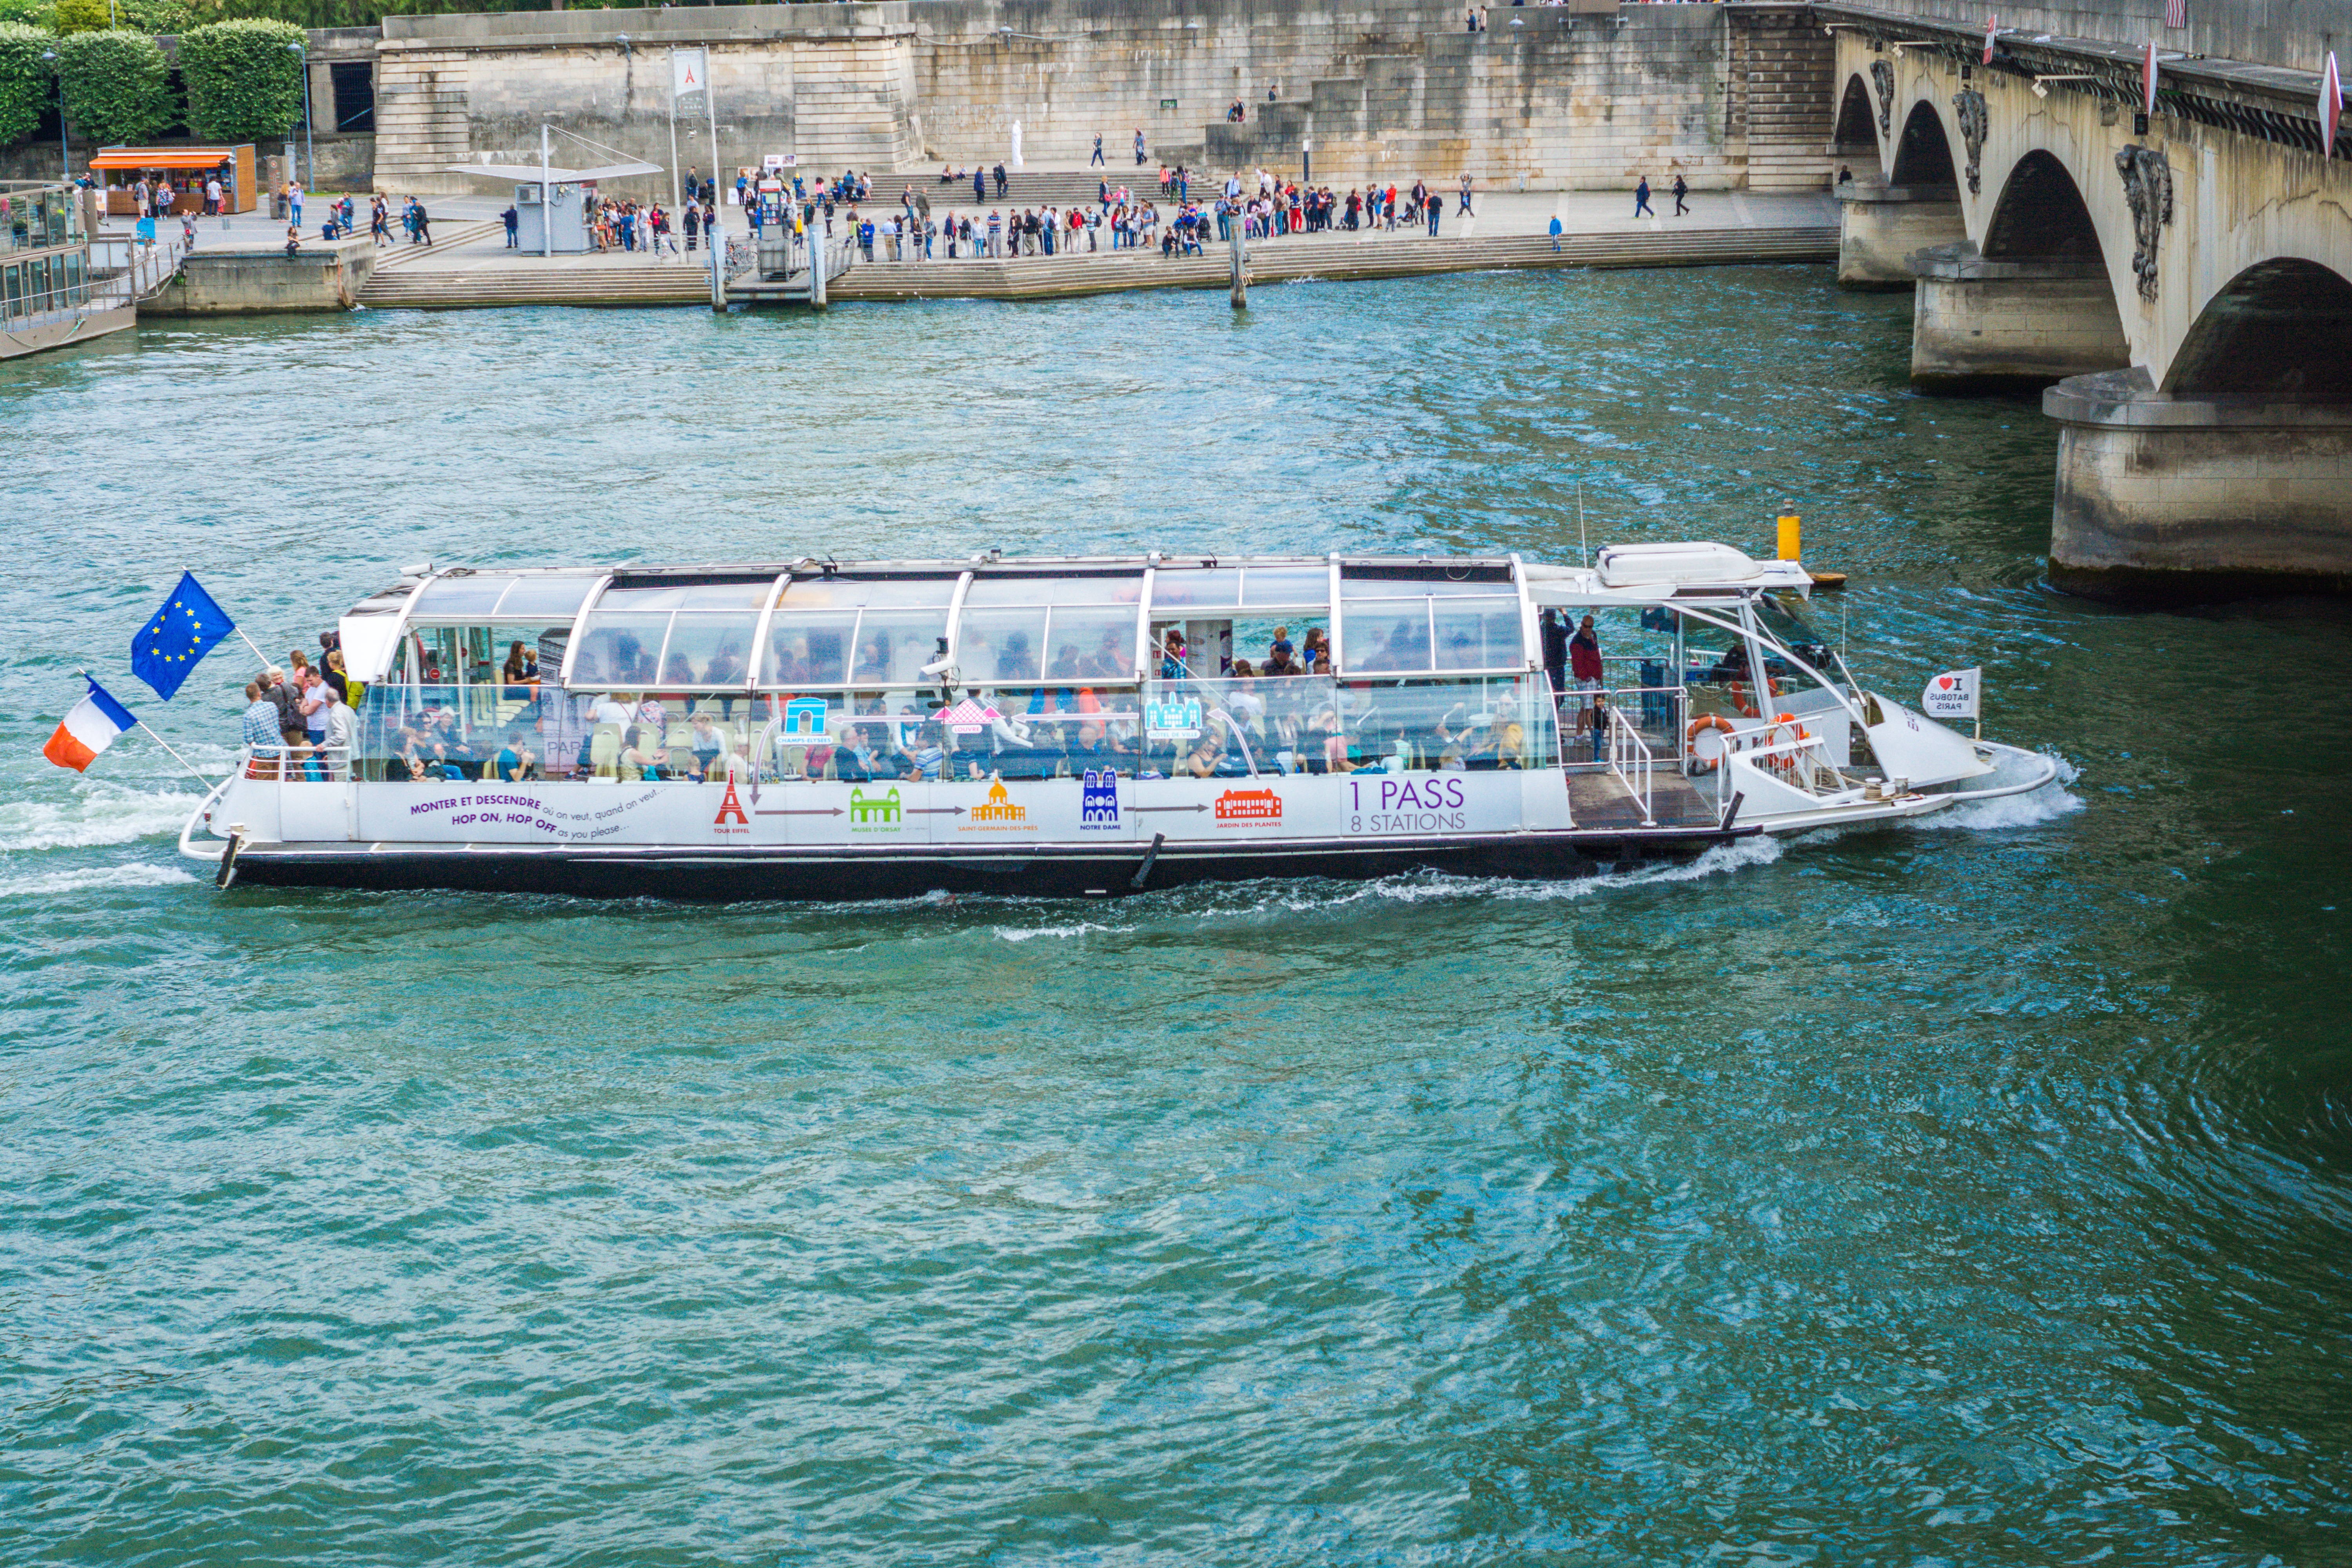
sea, boat, river, ship, travel, vehicle, tourism, waterway, ferry, seine, boating, watercraft, motor ship, passenger ship, bateau mouche, boad ride, paris boat, paris river, siene boat